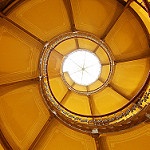
Scene: Outdoor